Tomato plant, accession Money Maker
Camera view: vertical (180 deg); turntable rotation: 90 degrees
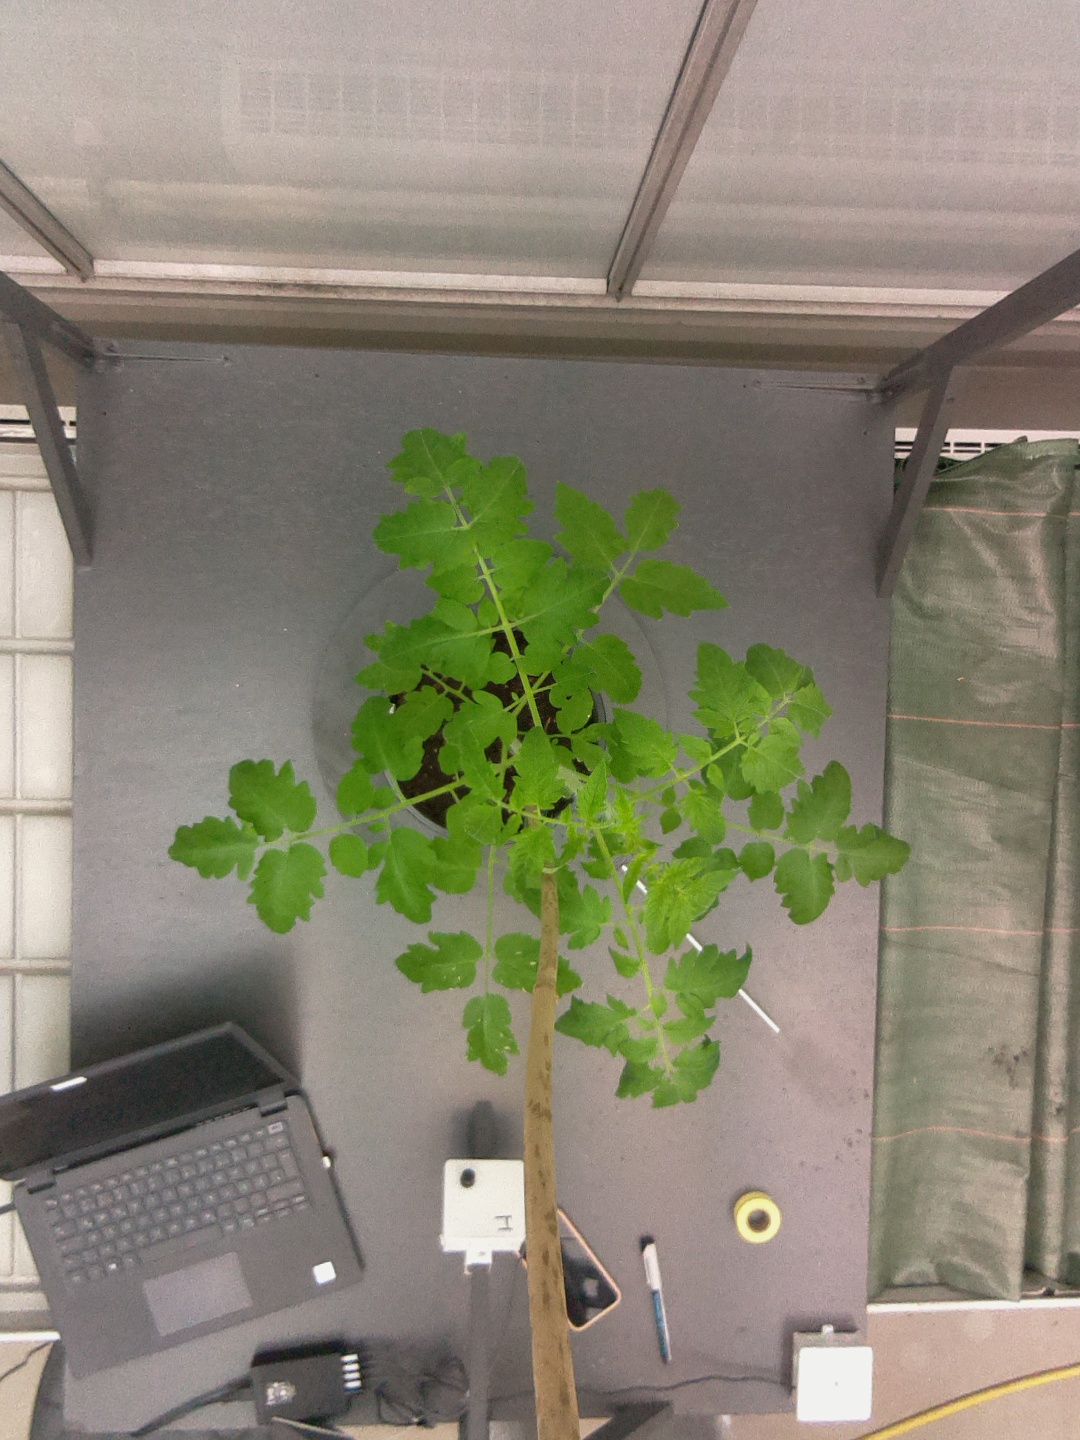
BBCH growth stage 14: 8 of true leaves visible